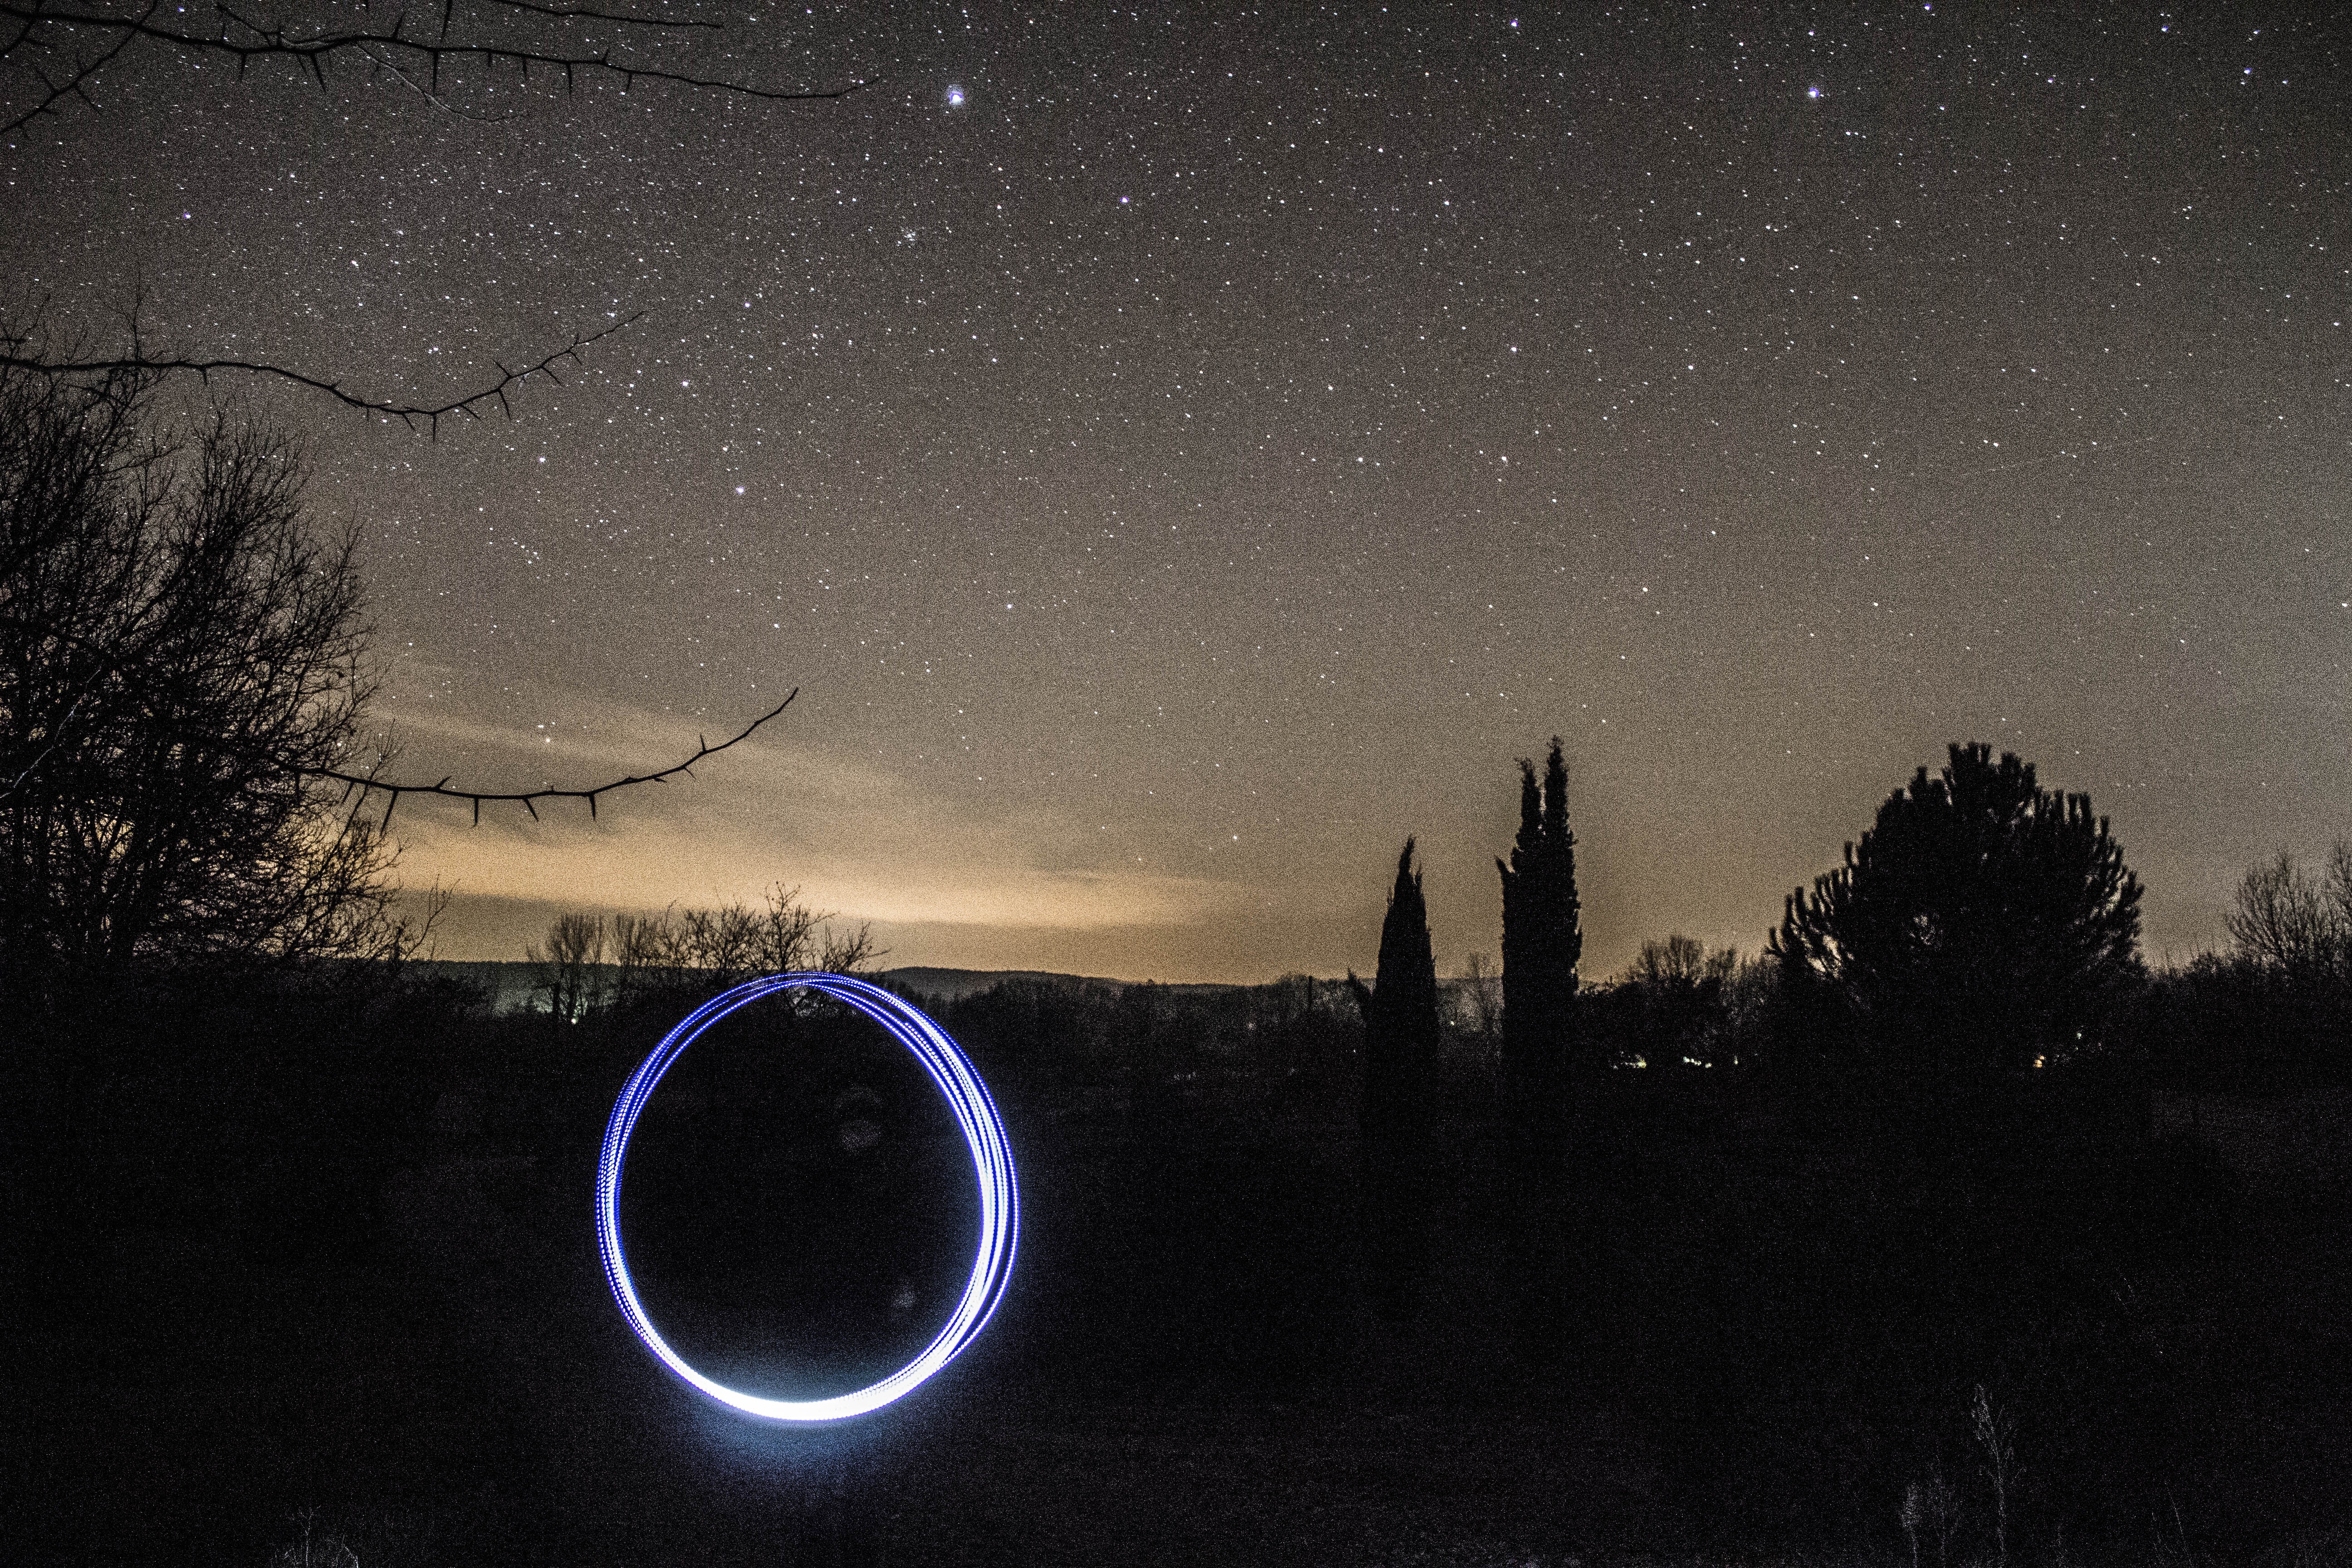
light, sky, night, star, atmosphere, darkness, galaxy, moon, moonlight, astronomy, midnight, astronomical object